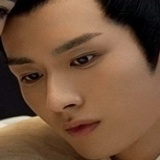
diễn viên Trương Duệ